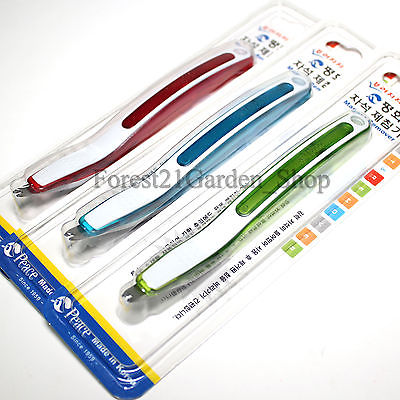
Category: stapler